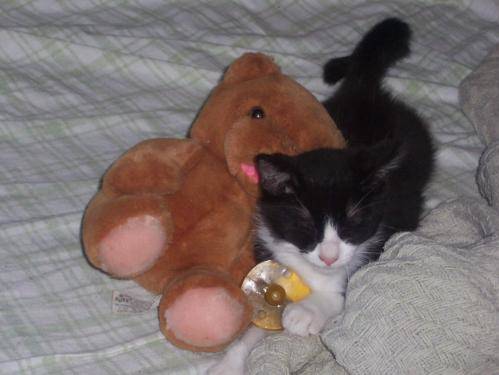
Label: cat